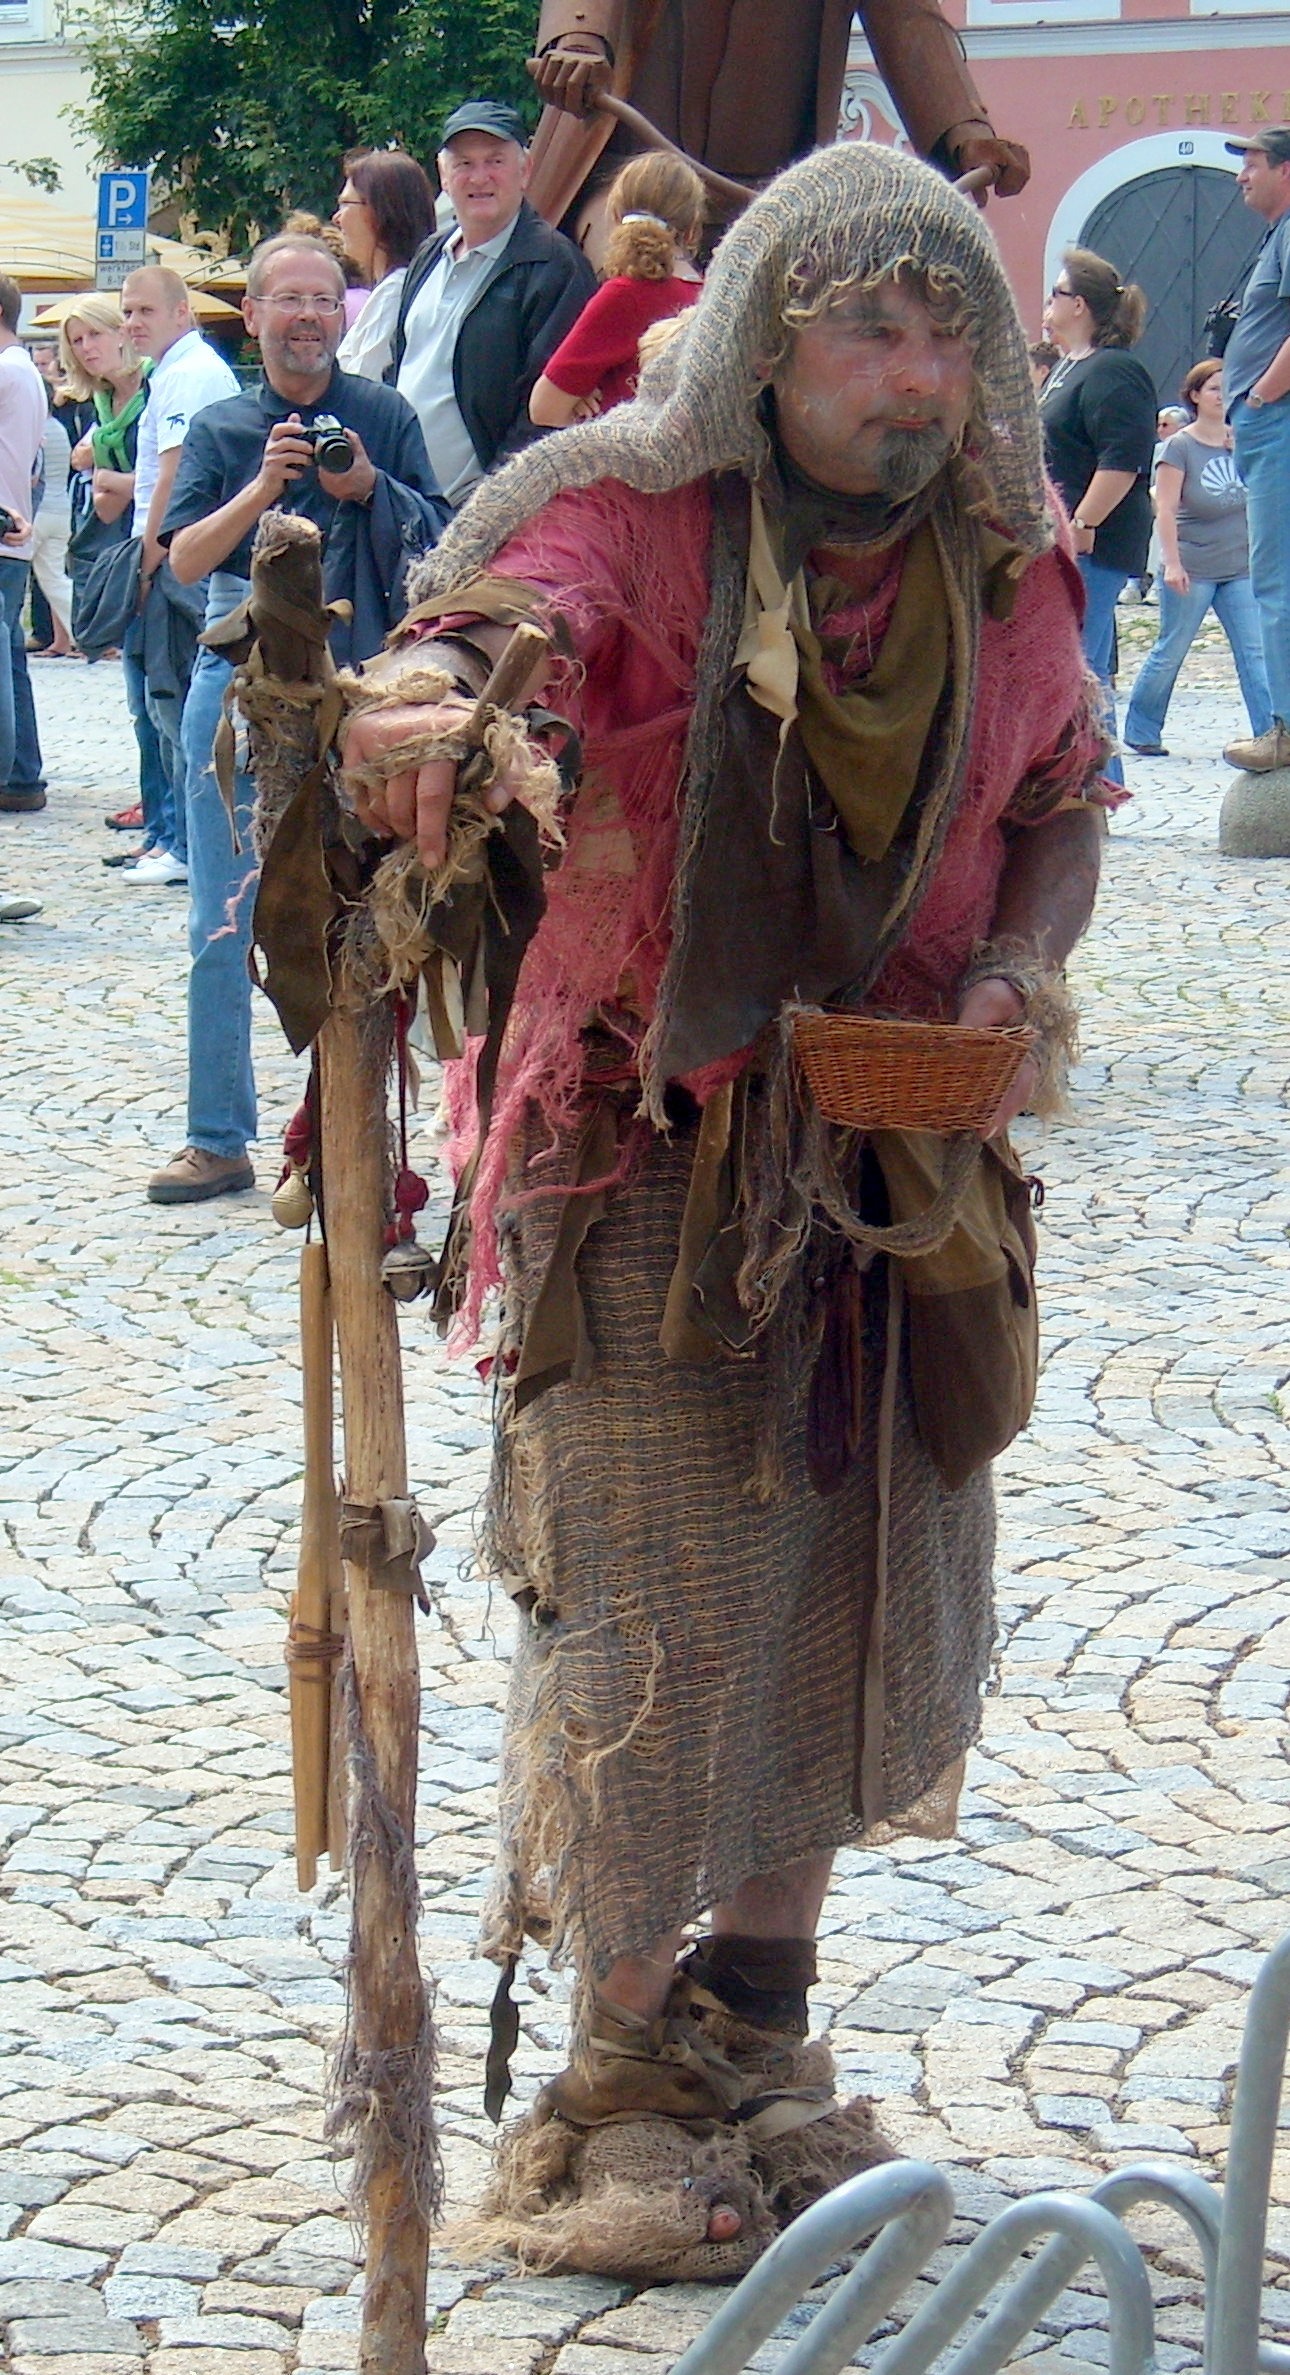
person, people, clothing, attraction, tribe, festival, temple, history, bavaria, tourist attraction, tradition, costume, middle ages, rags, tramp, beggars, burghausen